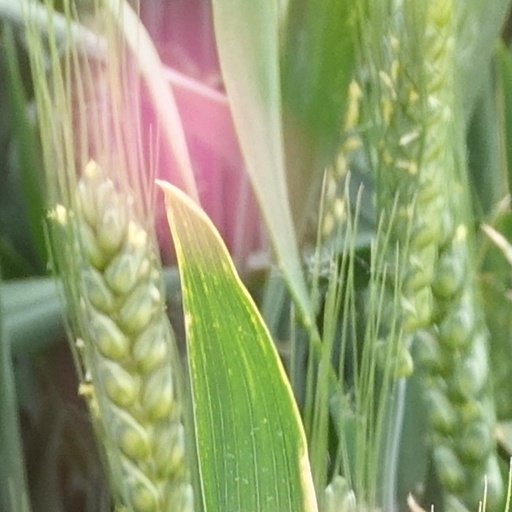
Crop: wheat